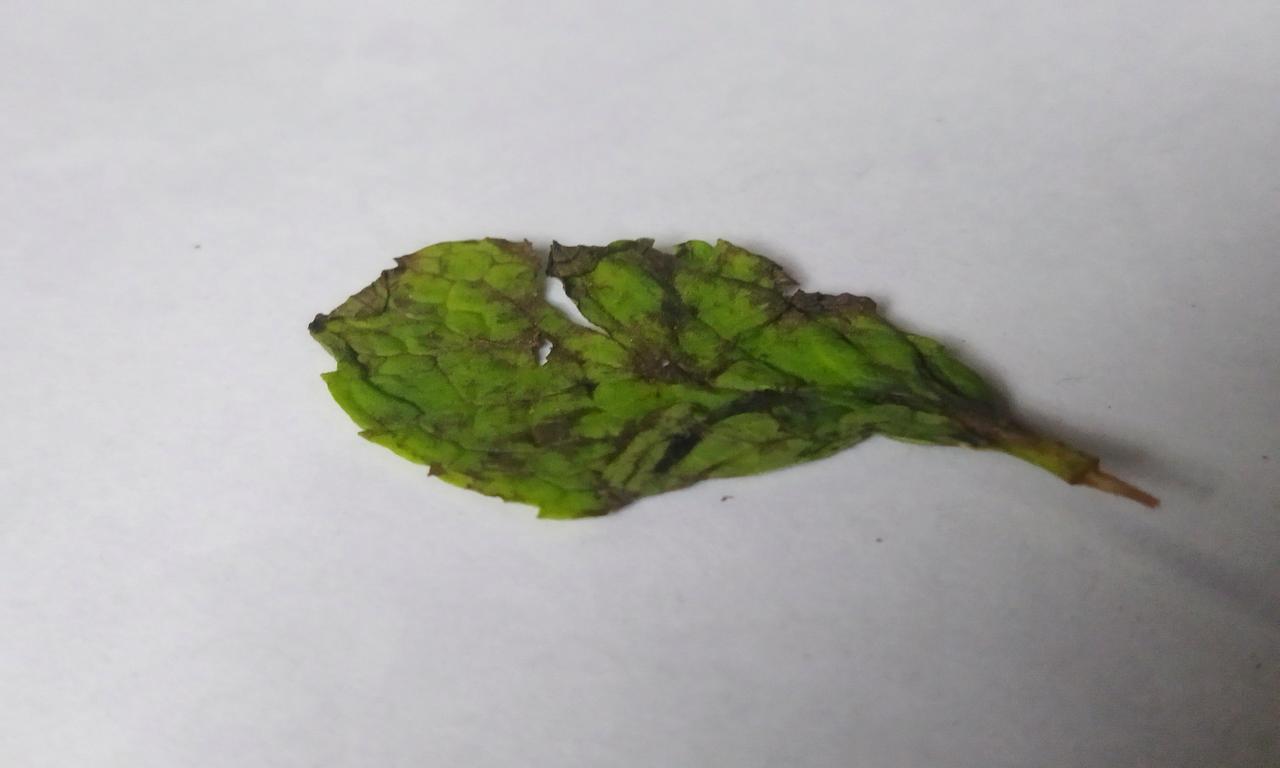
Label: Spoiled